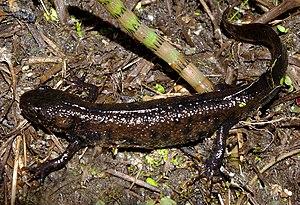
Triturus est un genre d'urodèles de la famille des Salamandridae.